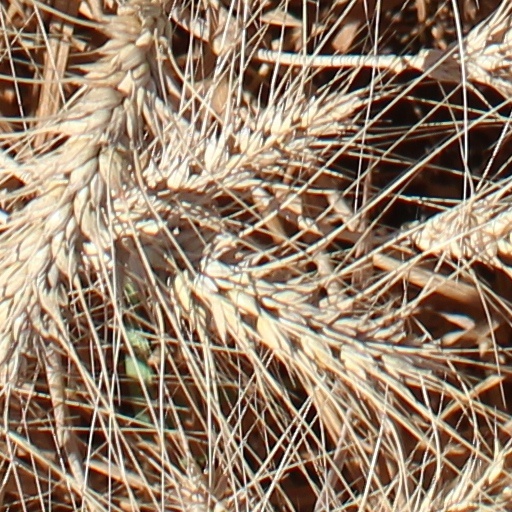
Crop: wheat